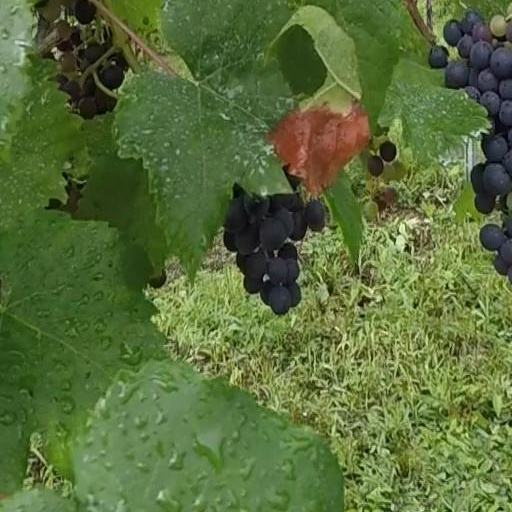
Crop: grape